Stimulated Raman spectroscopy

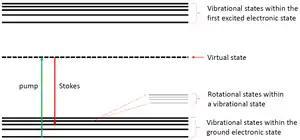
Molecule's energy levels and the SRS transition

The principle of SRS can be intuitively understood by adopting the quantum mechanical description of the molecule's energy levels. Initially, the molecule lies in the ground state, its lowest electronic energy level. Then, it simultaneously absorbs both pump and Stokes photons, which causes a vibrational (or rotational) transition with some probability. The transition can be thought of as a two-step transition where, in the first step, the molecule is excited by the pump photon to a virtual state, and in the second, it is relaxed into a vibrational (or rotational) state other than the ground state. The virtual state, a superposition of real states' probability tails, cannot be occupied by the molecule. However, the simultaneous absorption of two photons might provide a coupling route between the initial and final states. When the energy difference between both pump and Stokes photons matches the energy difference between some vibrational (or rotational) state and the ground state, the probability for a transition due to this stimulated process is enhanced by orders of magnitude.